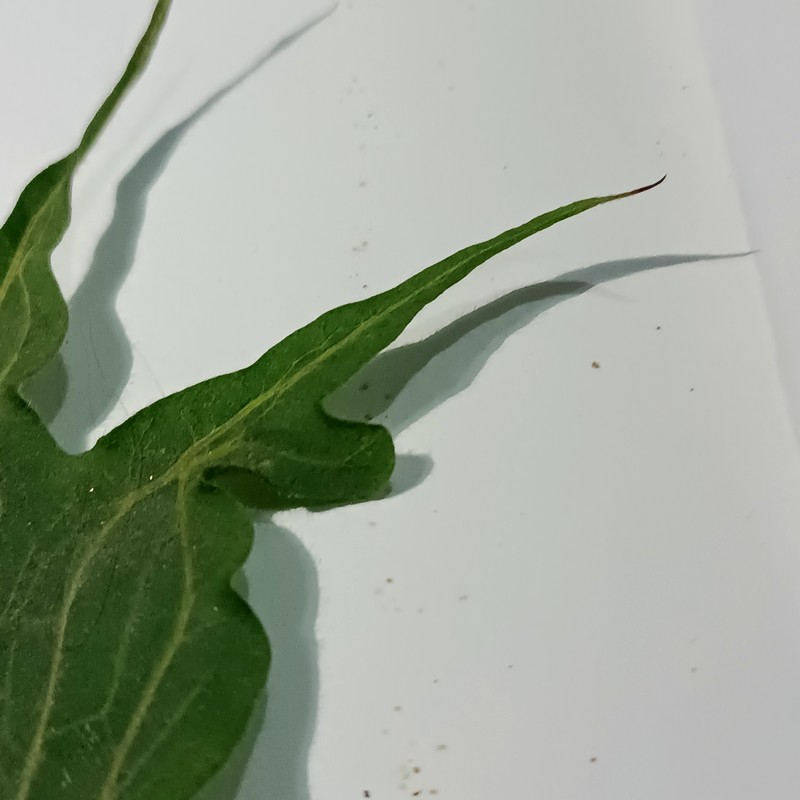
Label: Herbicide Growth Damage